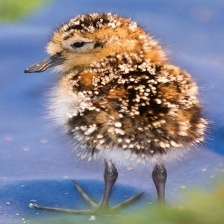
Species: SPOON BILED SANDPIPER
Scientific name: CALIDRIS PYGMAEA
ImageNet parent category: red-backed_sandpiper